Vicky Hadjivassiliou

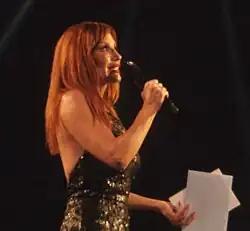
Vicky Hadjivassiliou at MAD Video Music Awards 2017

Evridiki (Vicky) Hadjivassiliou (two birthdays listed ? born: 9 February 1964), also spelling as Hadjivasiliou or Hadjivasileiou, is a Greek author, television presenter and local politician who stood for PASOK in Thessaloniki, Greece. She was born on 10 February 1971 in Thessaloniki and was raised there with her brother, Phoebus by their father Vassilis and their mother Chryssoula.